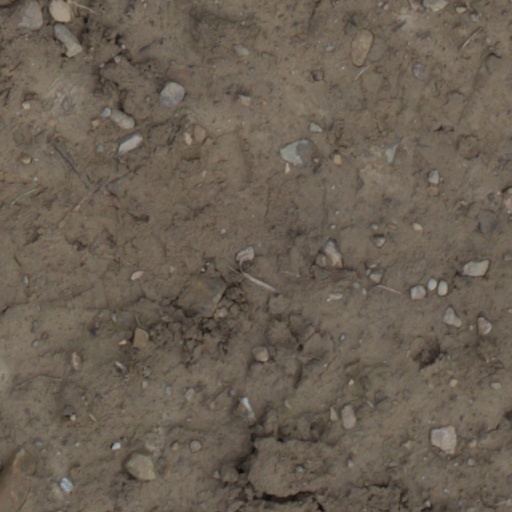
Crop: wheat